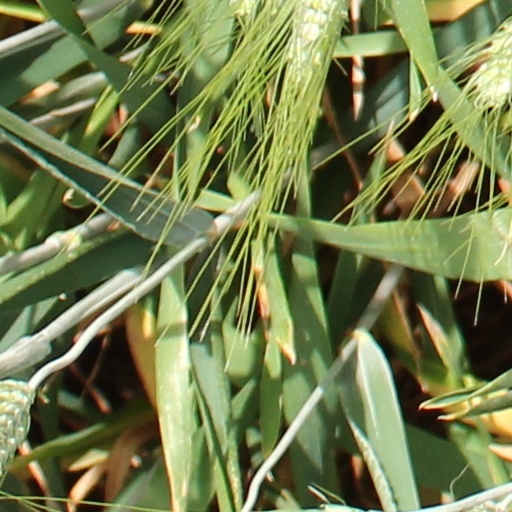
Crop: wheat